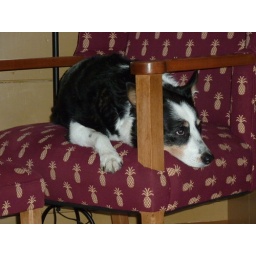
Sobe has taken to sitting in the chair by the window, listening and watching the world go by...